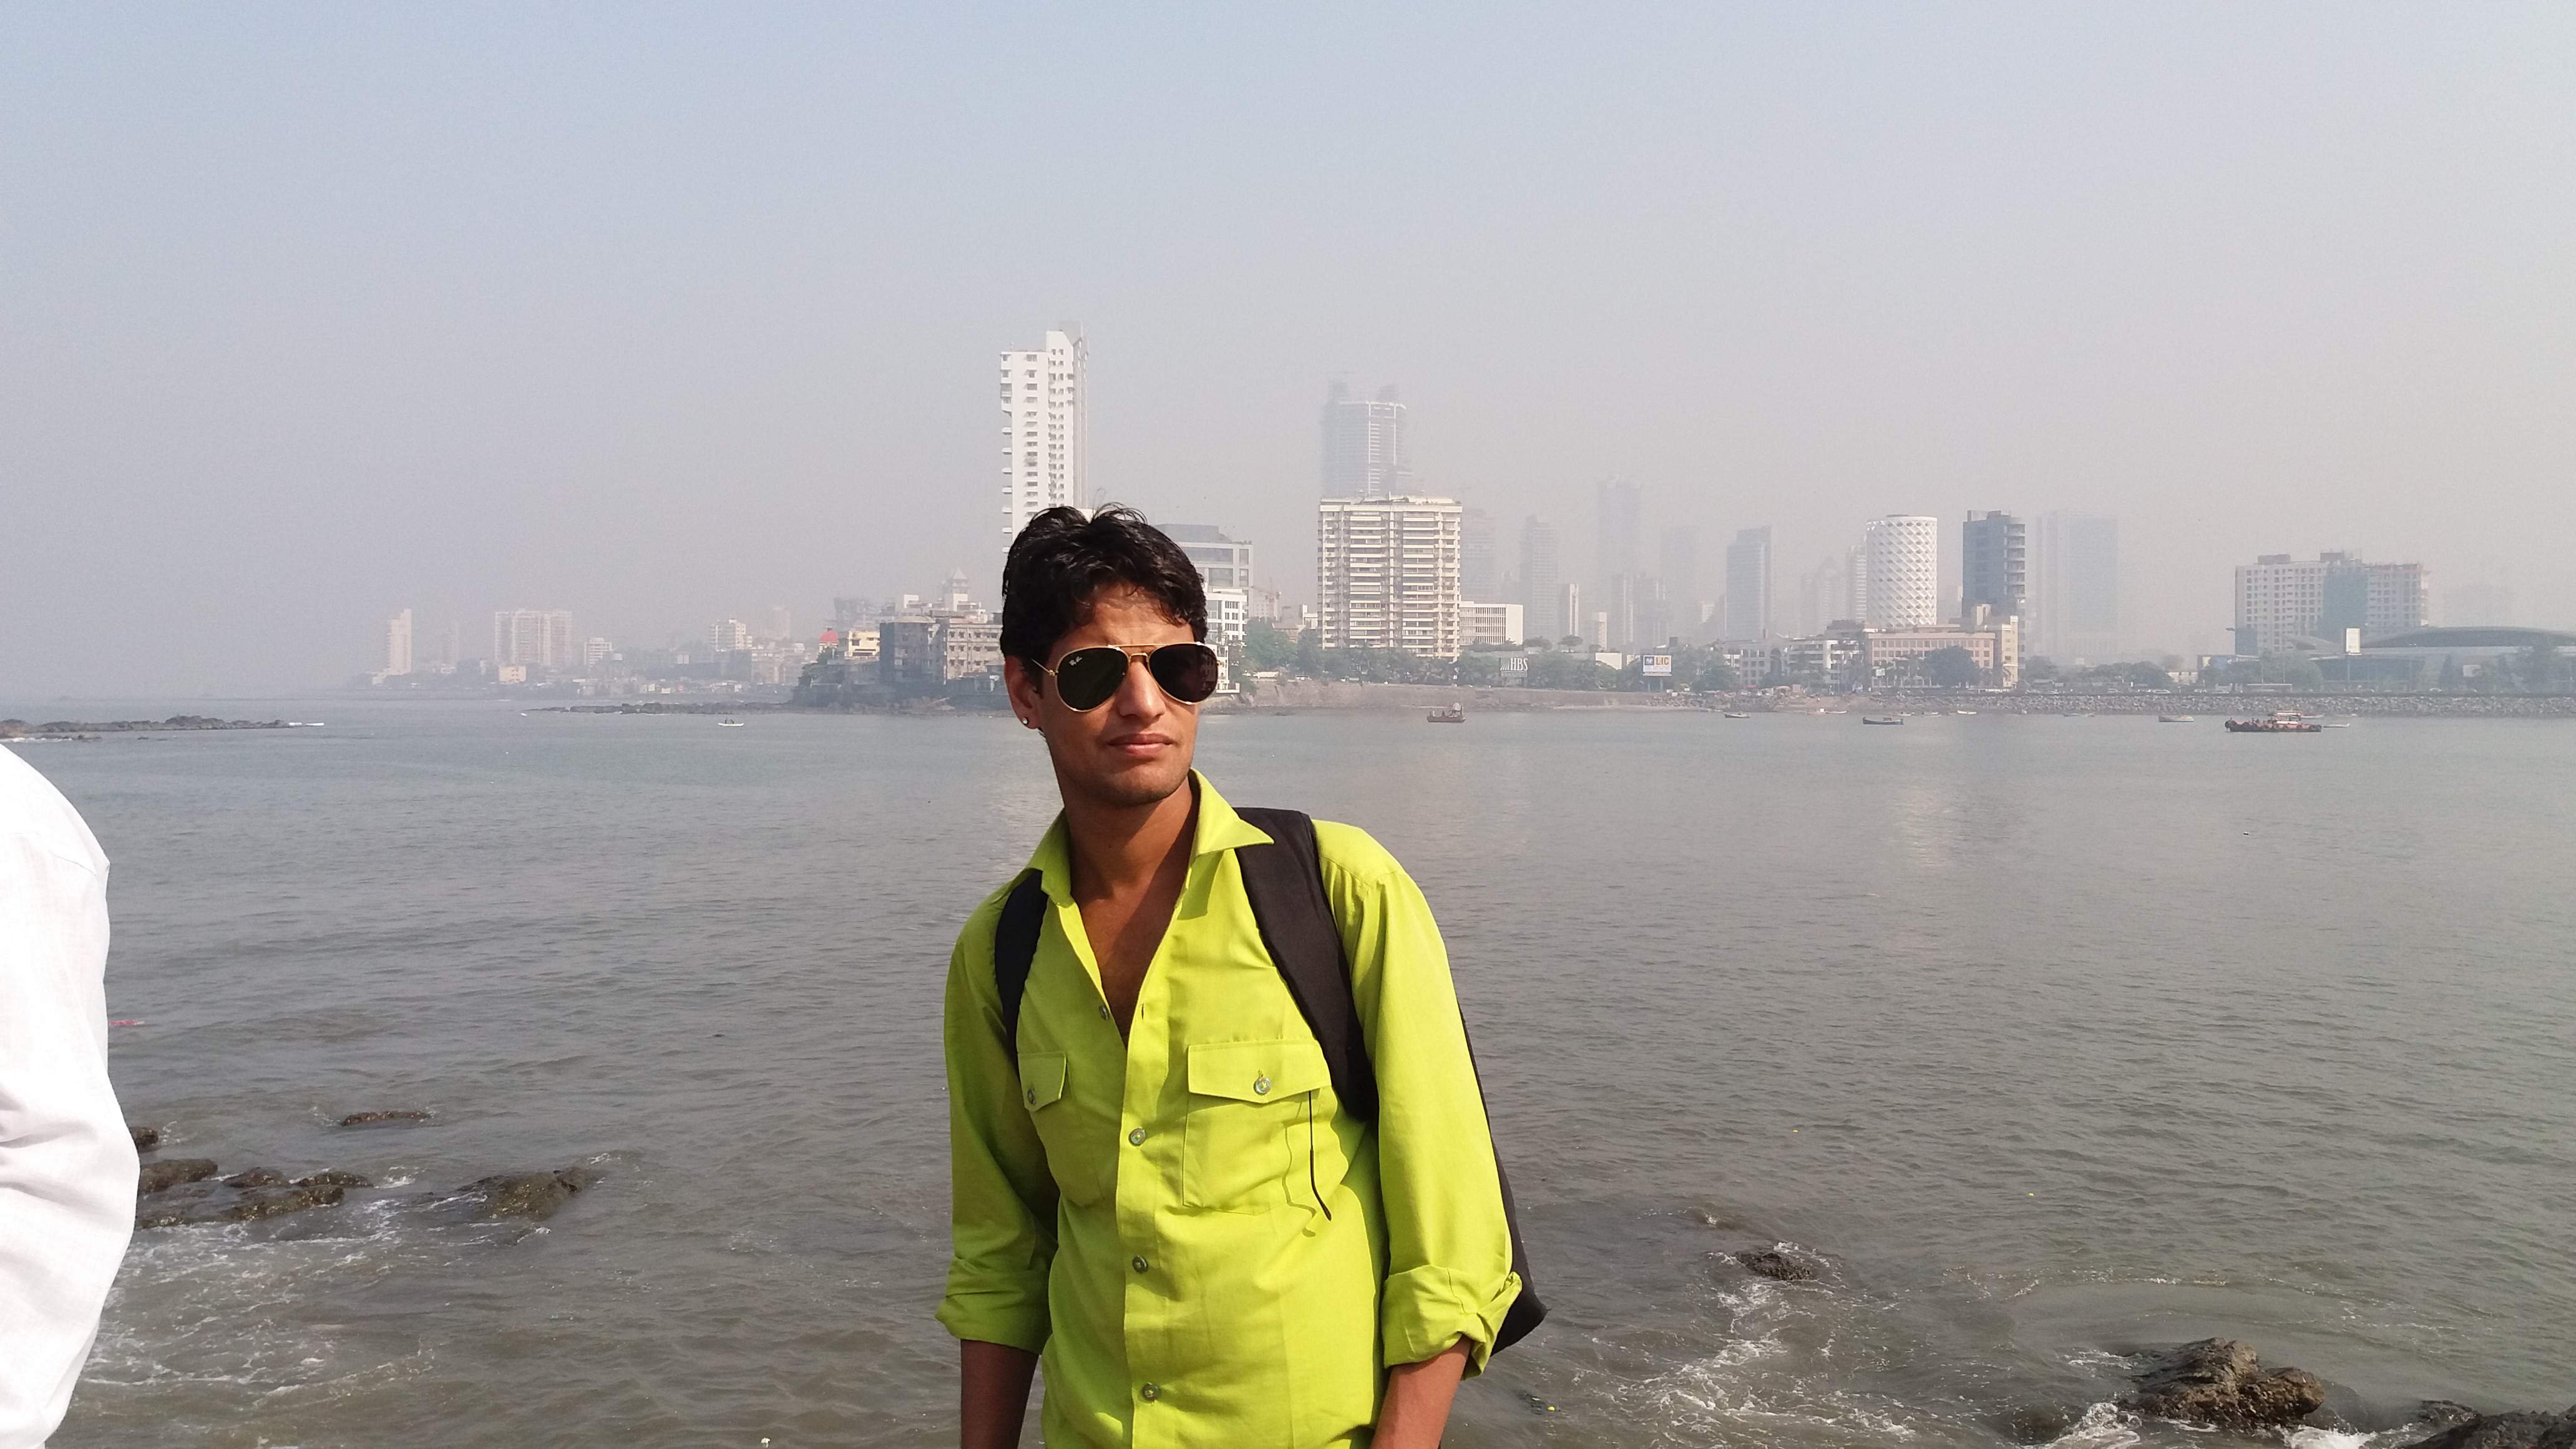
man, sea, body of water, water, tourism, vacation, temple, travel, city, sky, fun, recreation, ocean, leisure, coast